St. George's Anglican Church, Berlin

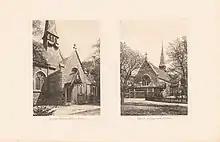
Old St. George’s Anglican Church im Monbijoupark, 1886

The church was built under the patronage of Crown Princess Victoria. The cornerstone was laid on 24 May 1884, Queen Victoria's birthday. The construction was financed through donations to the royal couple on the occasion of their silver wedding, with provision for a minister. The church was built of Silesian granite and glacial erratics, covered with a patterned slate roof cladding. British relatives of the princess donated the stained-glass windows. The church, seating 300, was inaugurated on 19 November 1885. The Kings of Prussia, who were also German Emperors, were the church's patrons. On their visits to Berlin, Queen Victoria and King George V visited the church in 1888 and 1913, respectively. During World War I it was the only Anglican Church in Germany which was allowed to remain open, thanks to William II who was then its patron.